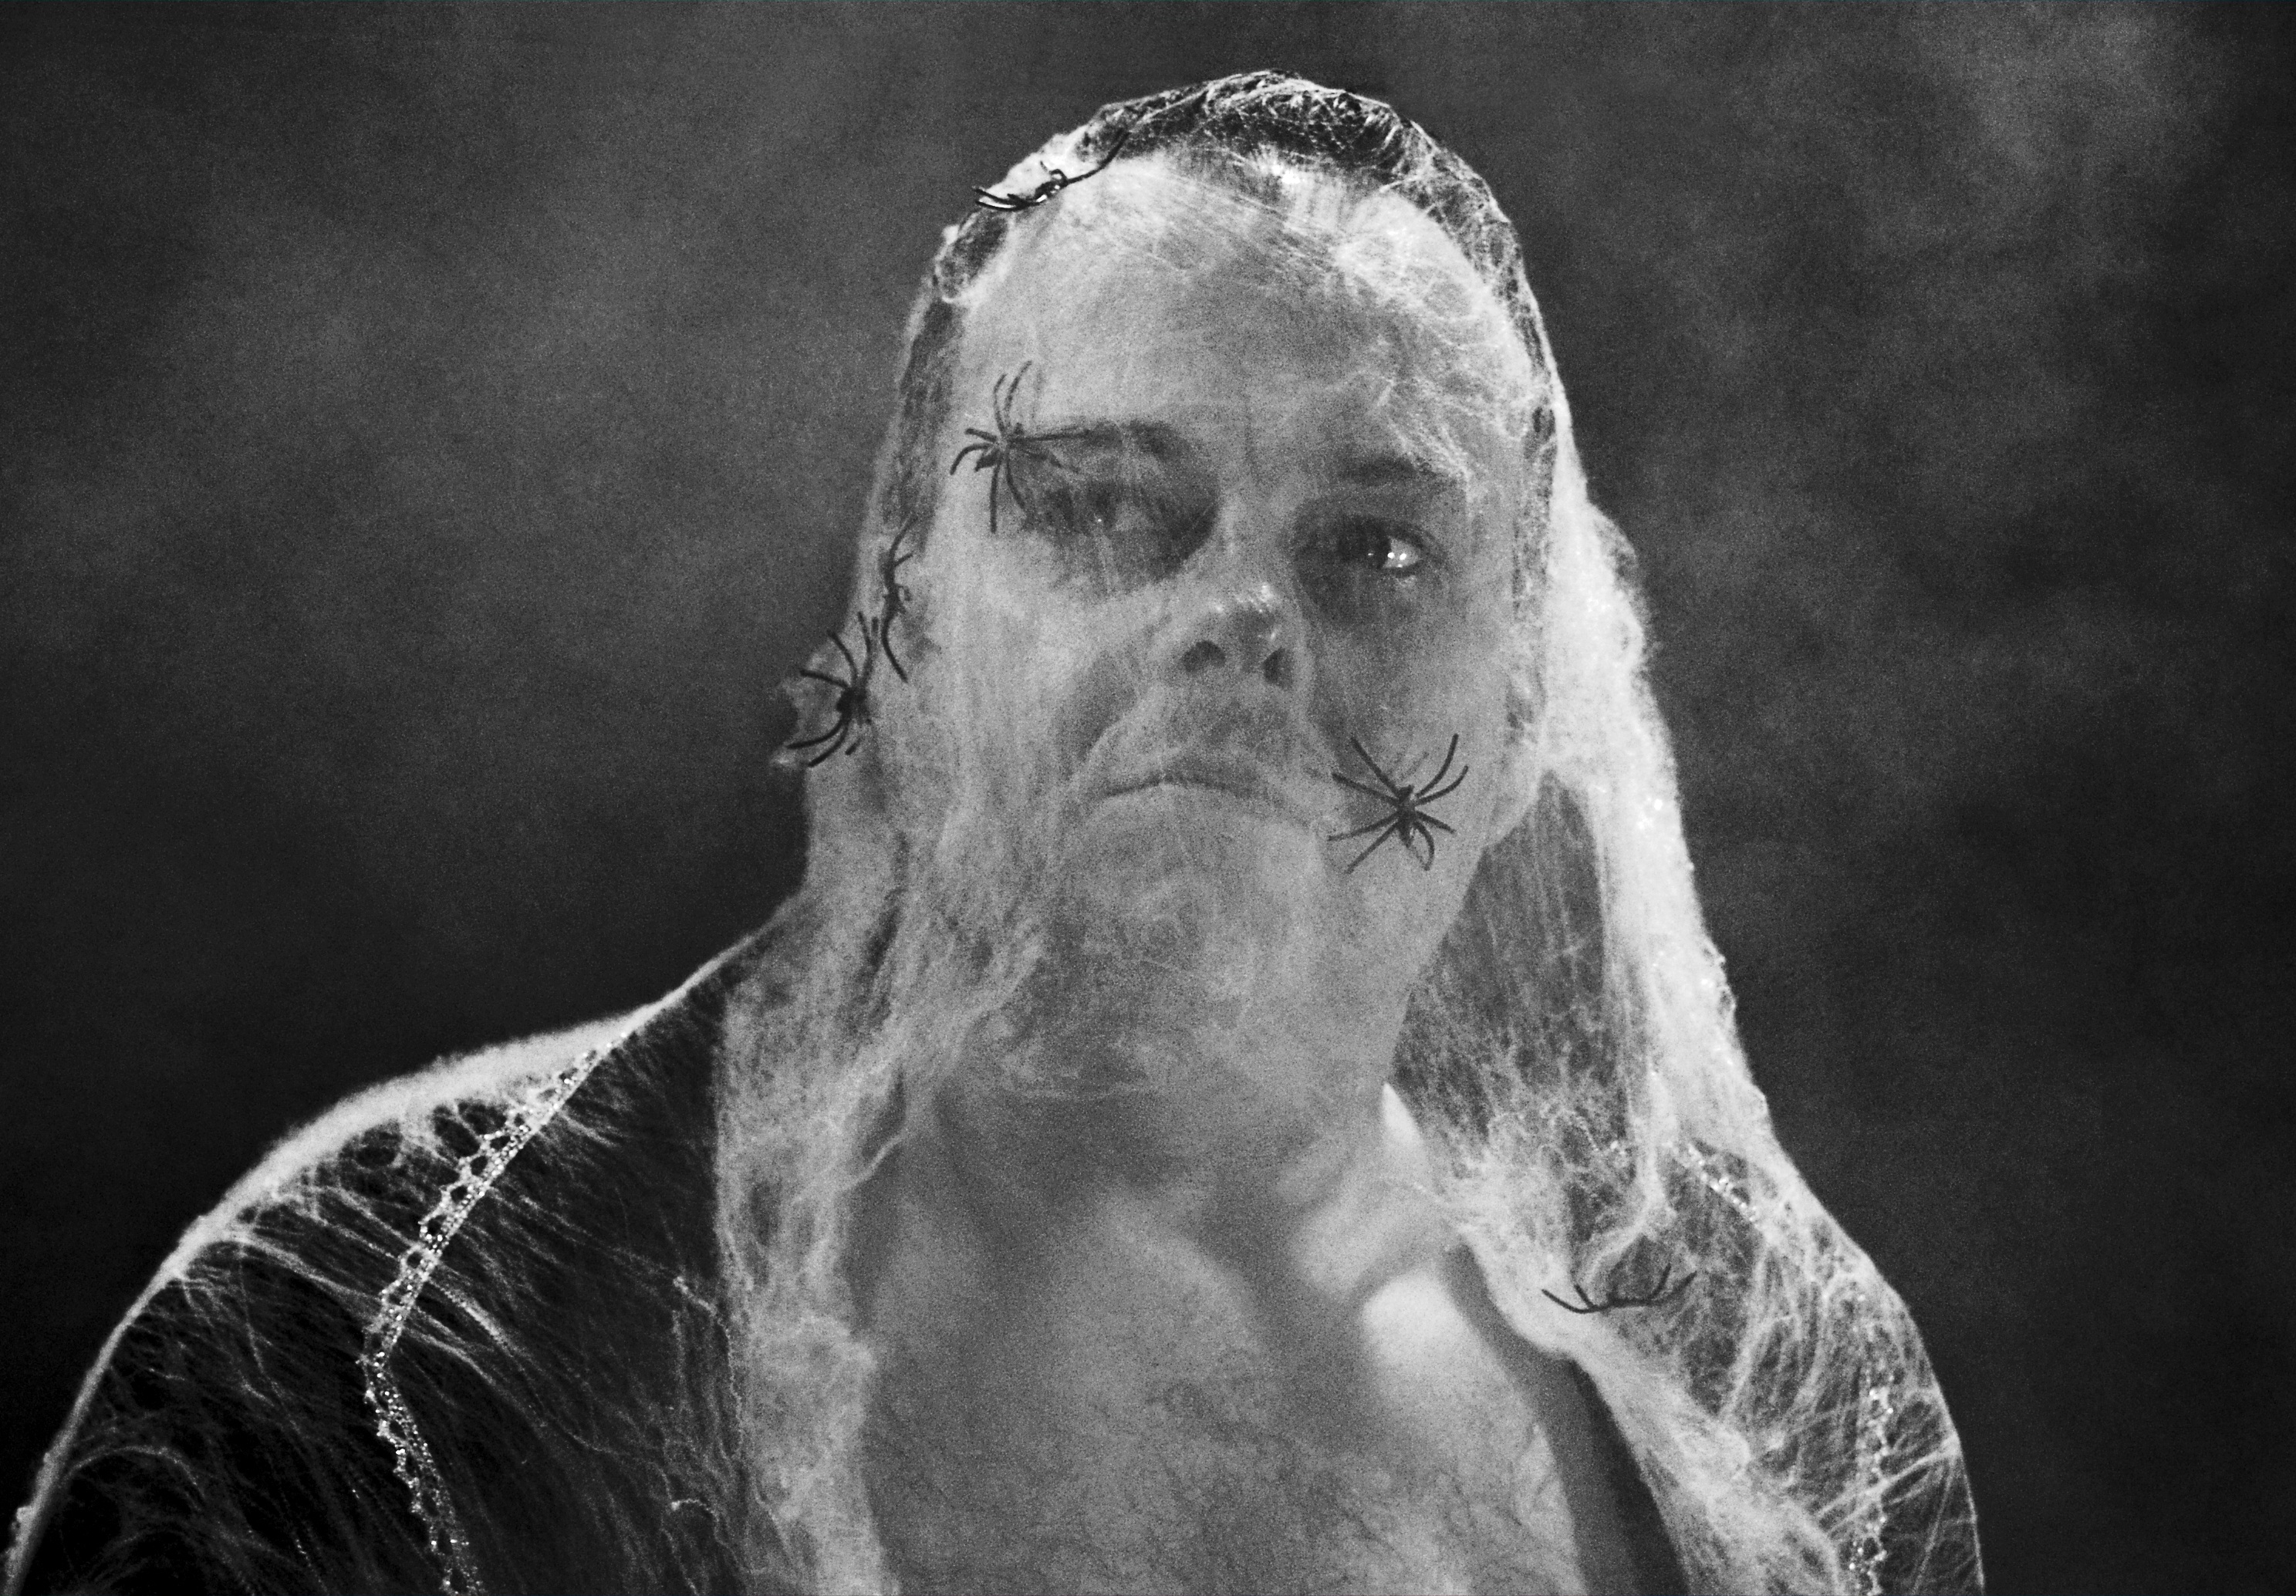
man, black and white, white, night, photography, atmosphere, mystical, smoke, monument, statue, portrait, symbol, halloween, darkness, black, monochrome, cobweb, spider, face, sculpture, art, scary, zombie, sketch, drawing, head, monster, weird, creepy, horror, nightmare, fetish, spin, apocalypse, scare, frightening, undead, arachnophobia, fear of spiders, monochrome photography, smoke machine, art model